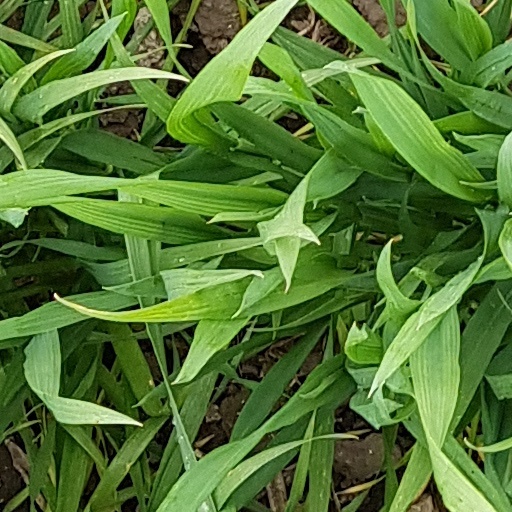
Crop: wheat